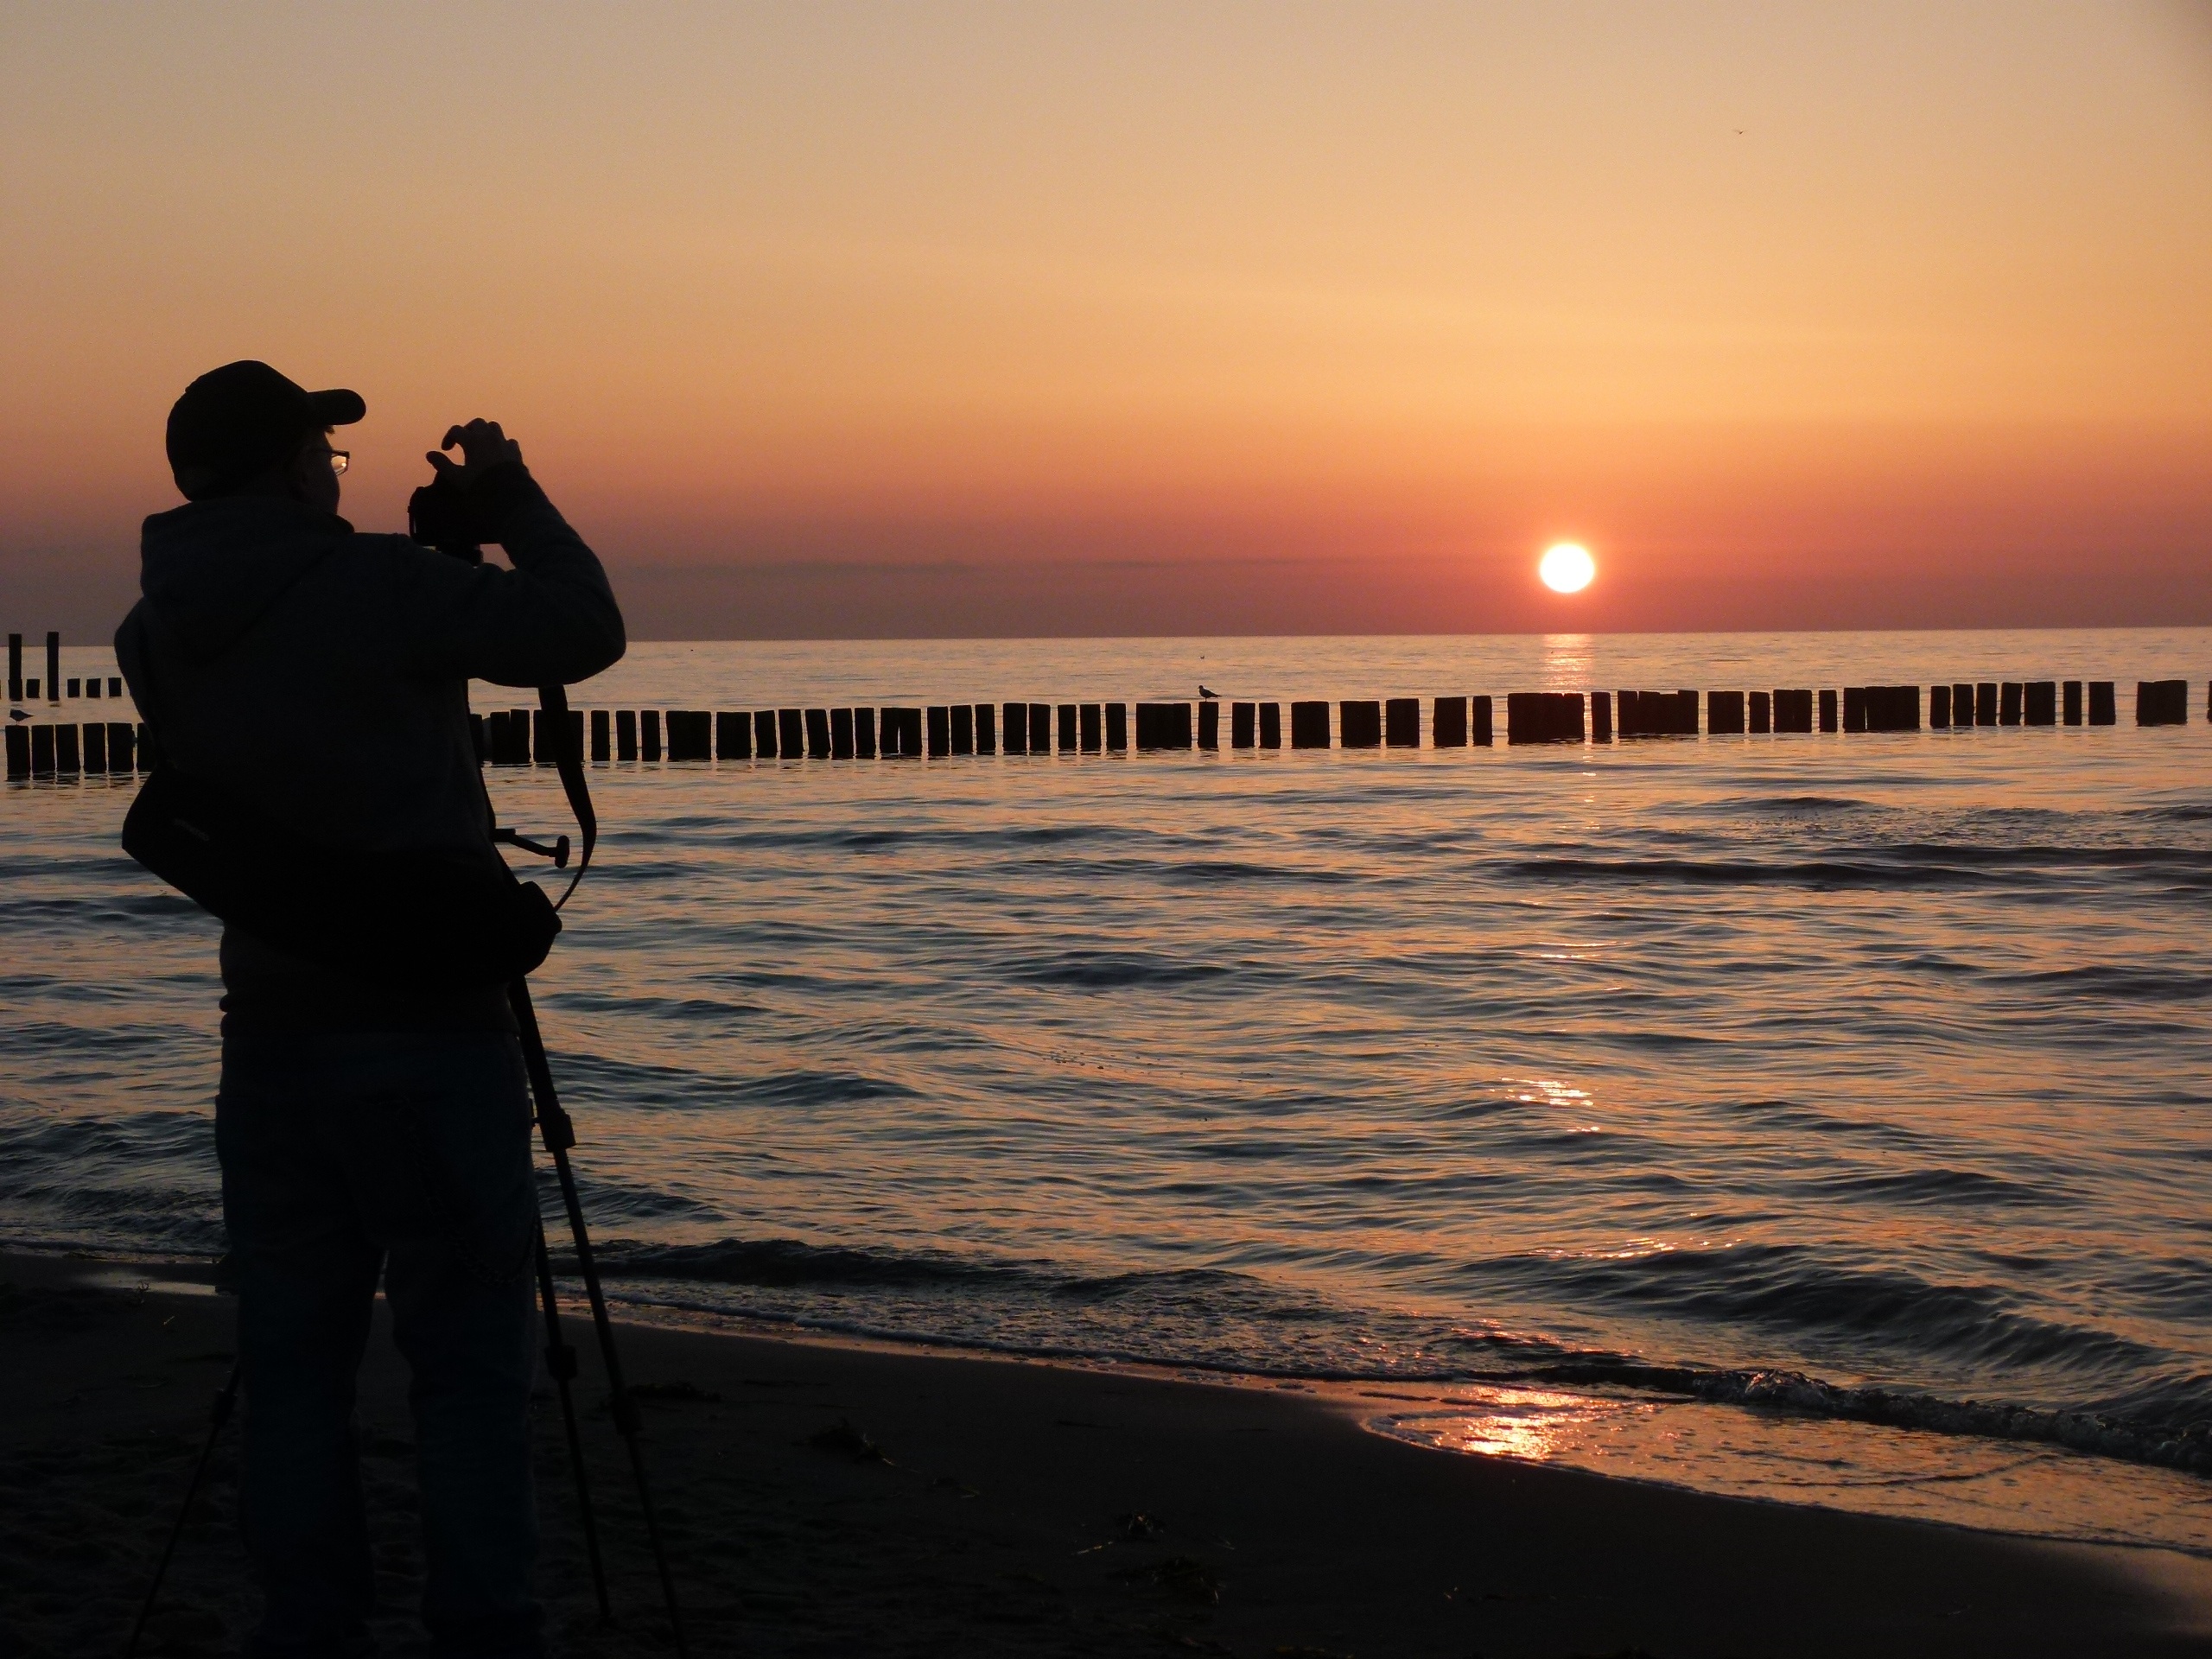
beach, sea, coast, ocean, horizon, sunrise, sunset, photographer, morning, shore, dawn, dusk, evening, zingst, baltic sea